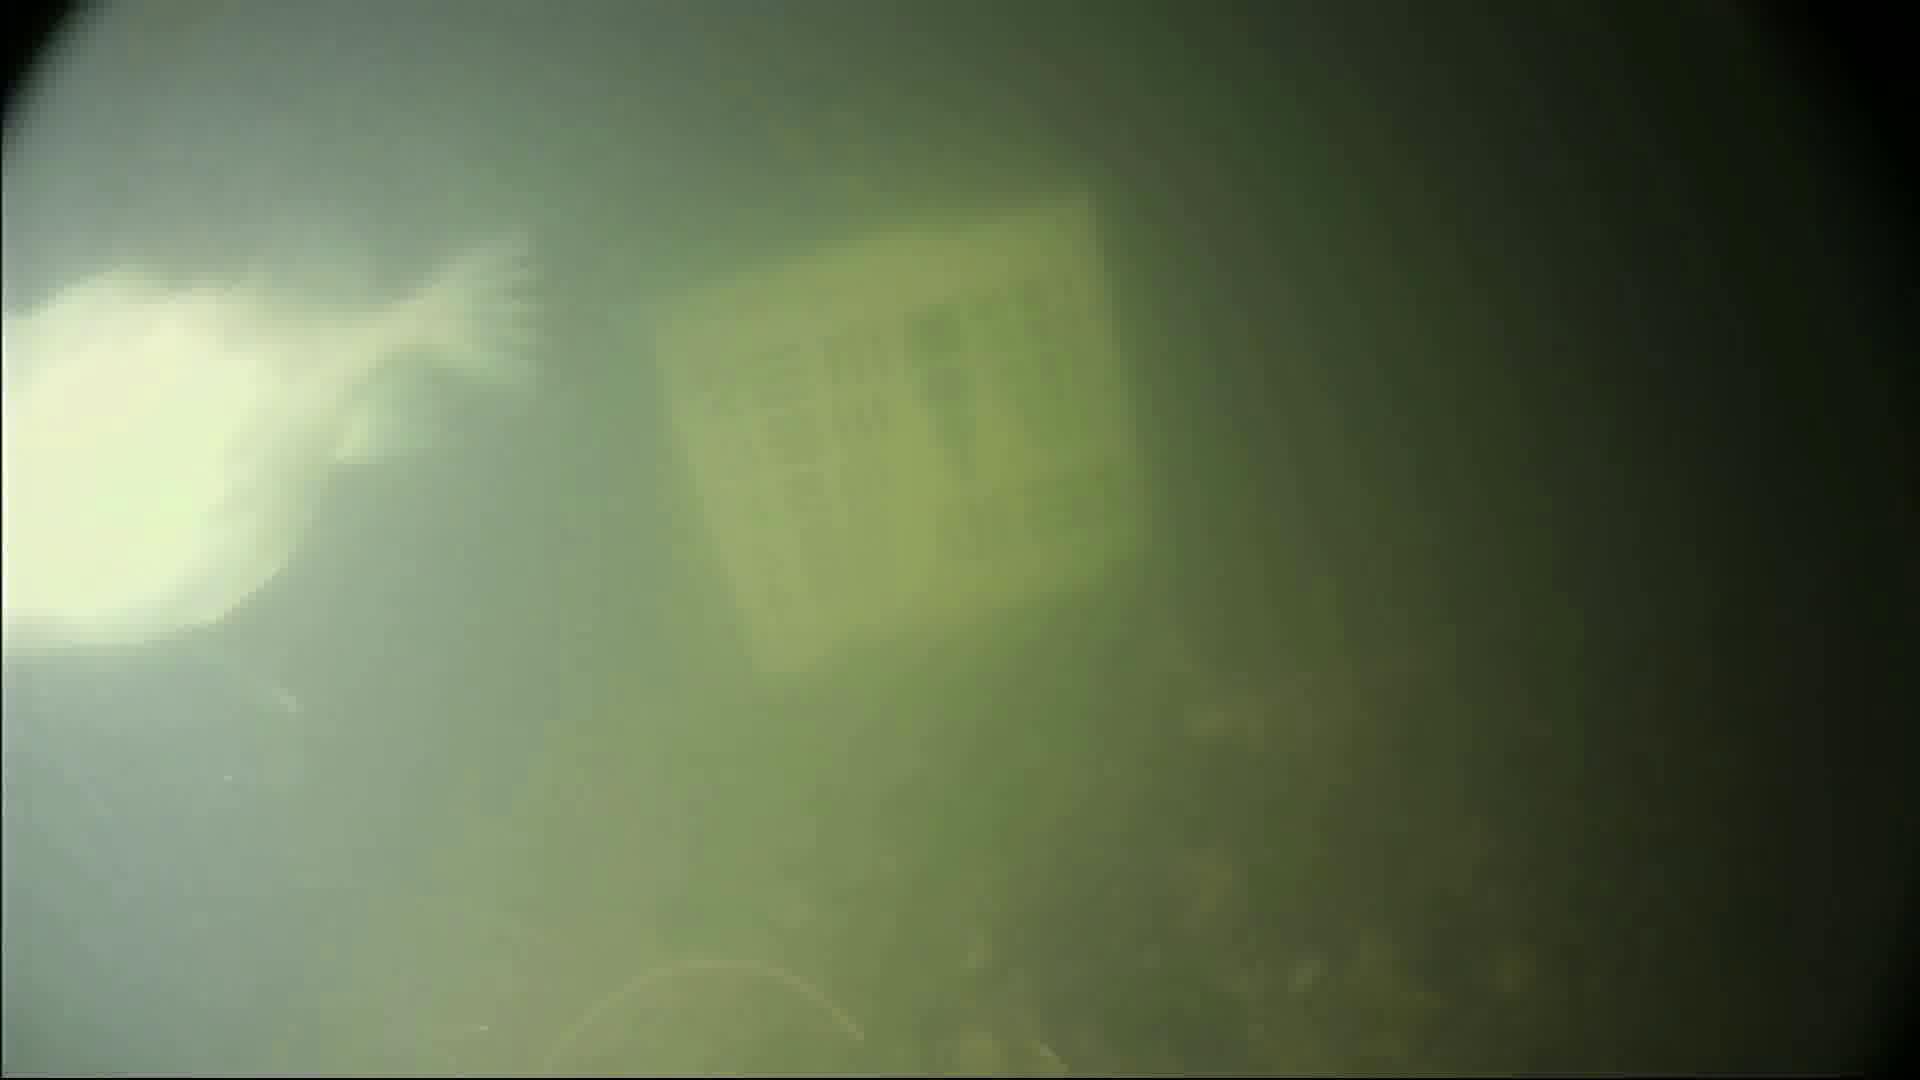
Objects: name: fish